Frank M. Hull

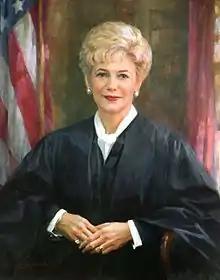

Frank Mays Hull (born December 9, 1948) is a senior United States circuit judge of the United States Court of Appeals for the Eleventh Circuit.